Cotentin Peninsula

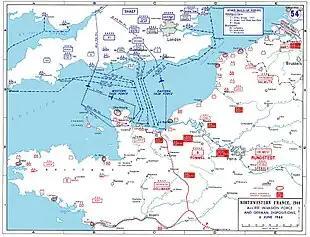
D-Day assault map of Normandy and northwest coastal France

The naval Battle of La Hogue in 1692 was fought off Saint-Vaast-la-Hougue near Barfleur.